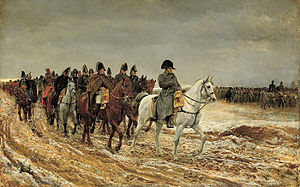
Frakke / Militær brug af frakker
Napoleon til hest i felten i Frankrig i 1814 iført en grå frakke. Malt af Jean-Louis-Ernest Meissonier.
En frakke eller en overfrakke er en jakke, der går ned over knæet. Den er beregnet det yderste stykke overtøj. Frakker bliver hovedsageligt brugt om vinteren for at holde varmen. Frakker er ofte fremstillet i varme materialer som uld eller pels.